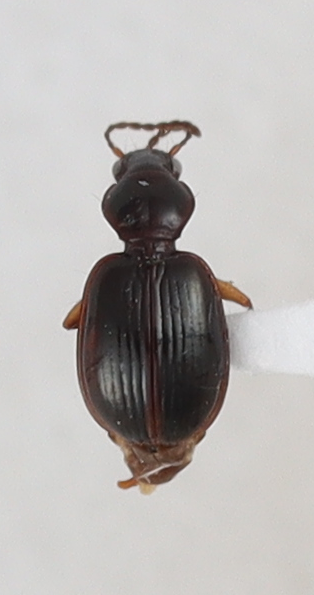
Scientific name: Mecyclothorax konanus
Plot: 14
Trap: W
Collected: 20200804